Barthélemy Menn

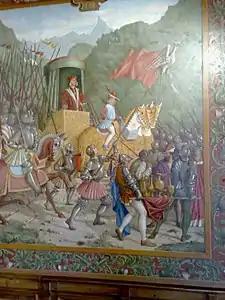
Fresco from the Salle des chevaliers, Castle of Gruyères

Due to lack of commissions, Menn returned to Geneva, where, in 1844, he applied in vain for a teaching position at the local art school. In the following year, he exhibited a large alpine landscape, "Wetterhorn from Hasliberg", which caused a minor scandal as it did not meet the public's and critics’ expectations of smooth, highly finished, heroic alpine views. This incident did not help much in getting him a public job as professor of painting or drawing. Hence, he started to accept private pupils in his studio. In these years, Menn also experimented together with Jules Darier, another of Corot's friends in Geneva, in producing daguerreotypes, though none of them are known to have been preserved. He also travelled again extensively, this time along the Rhone Valley and to the South of France. It was in these years that he turned completely to the "paysage intime" (intimate landscape) and achieved similar results to those of Corot, without attaining the latter's impressive level of creativity. In 1850, Menn was appointed director of the Geneva art school and from then on taught figure drawing, rather than landscapes, for 42 years. In this position, he trained two generations of Swiss painters, among them Eugène Burnand, , Edouard Vallet and Ferdinand Hodler, who reputedly said: ‘It is to him [Menn] that I owe everything’.